Arturo Vidal

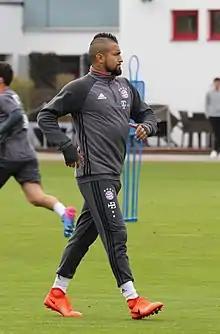
Vidal training with Bayern Munich in 2017

On 27 November 2013, Vidal scored a hat-trick against Copenhagen in the group stage of the Champions League, two penalties and a header. It was his first career hat-trick, and made him the first Juventus player to score three goals in a match in the Champions League since former Juventus player Filippo Inzaghi against Hamburger SV in 2000. He later renewed his contract with Juventus, keeping him at the club until 2017. On 27 February 2014, Vidal scored his first goal in the Europa League with Juventus, opening the scoring in a 2–0 win over Trabzonspor, in the second leg of the round of 16, and helping Juventus to the semi-finals of the competition. Vidal's offensive contribution increased that season, as he managed 11 goals in Serie A and 7 in European competitions, and he was one of the protagonists of Juventus' season as they won their third consecutive league title. His season finished prematurely, however, as he sustained a knee injury.